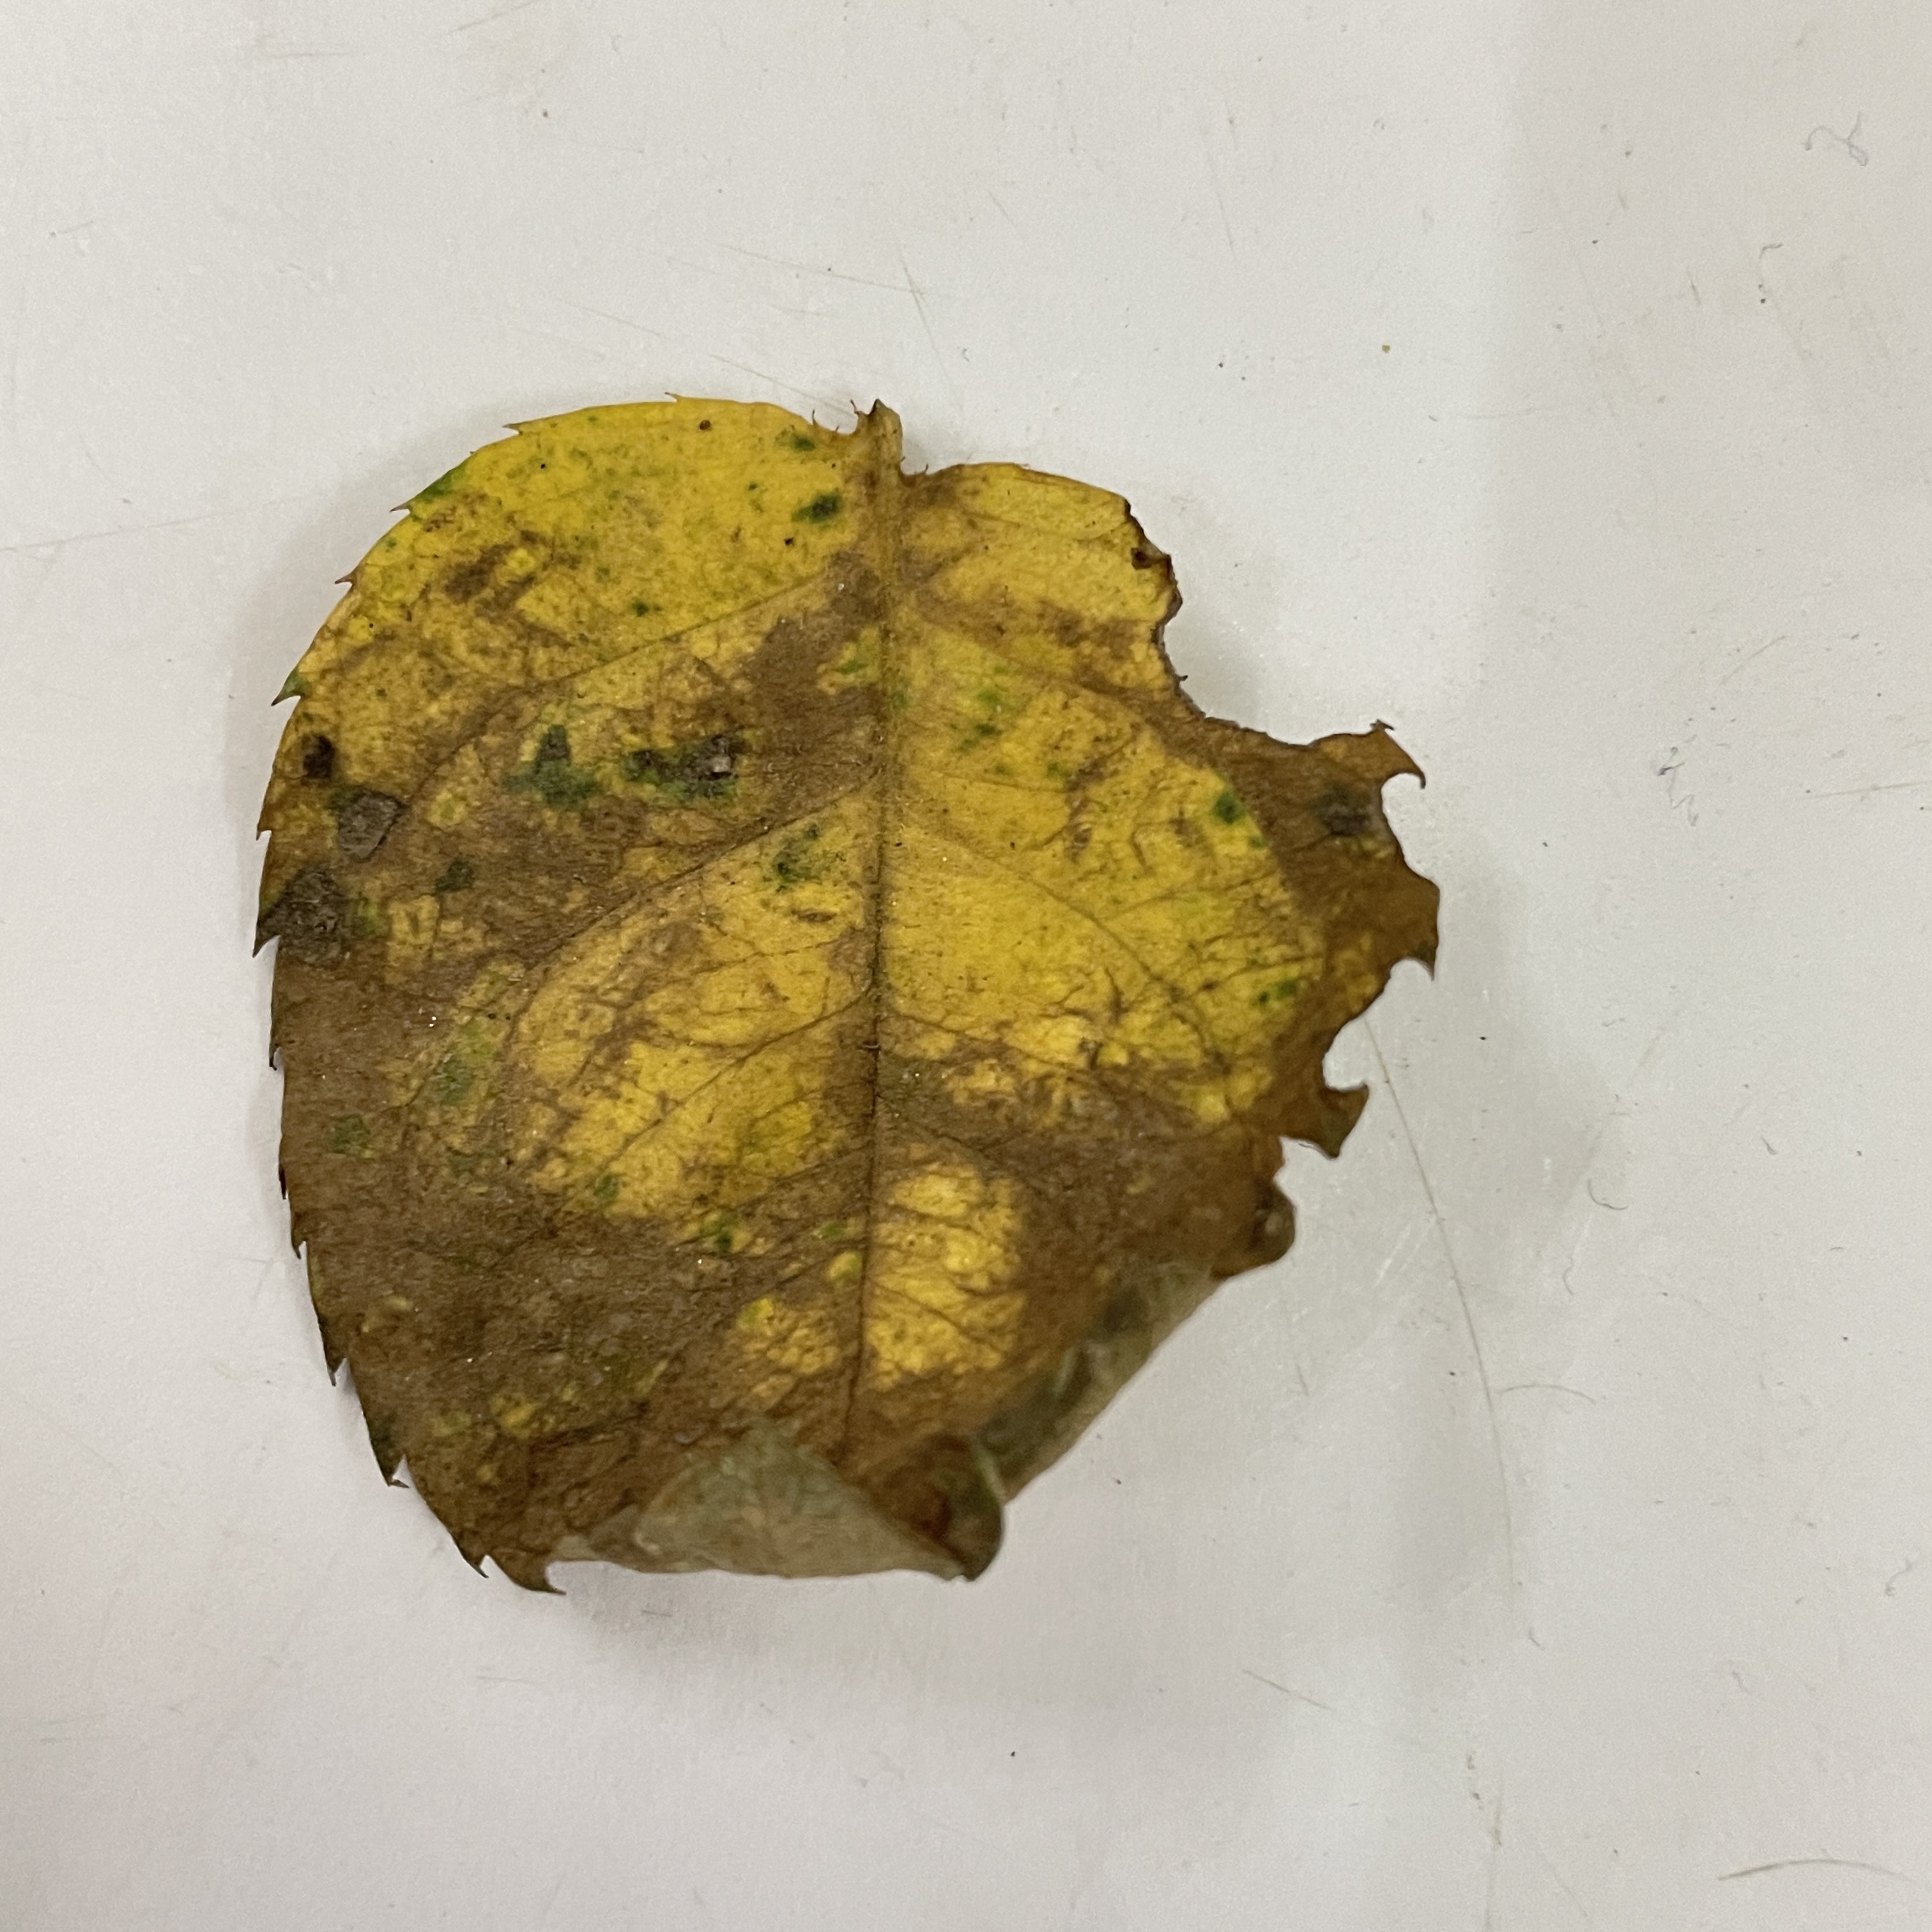
Label: Black Spot